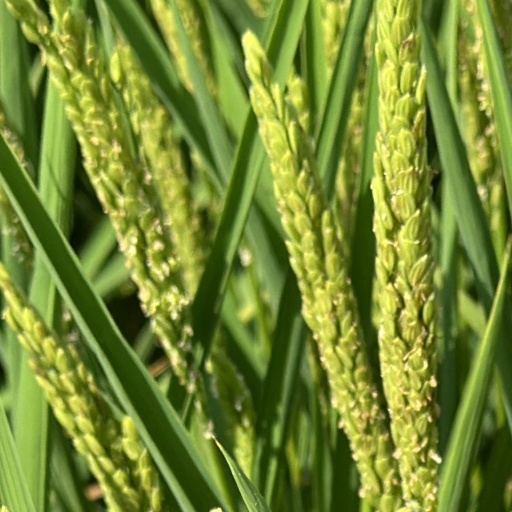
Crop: rice